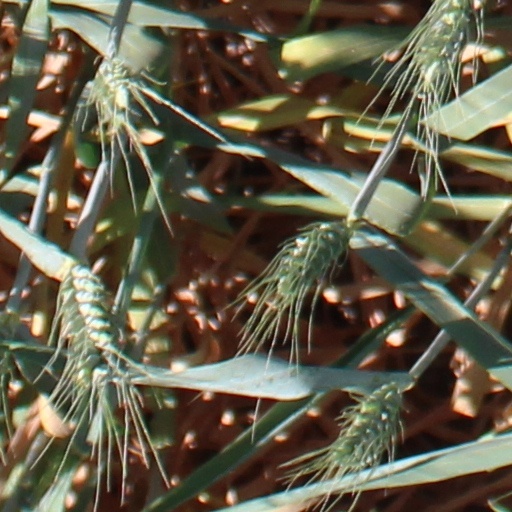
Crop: wheat